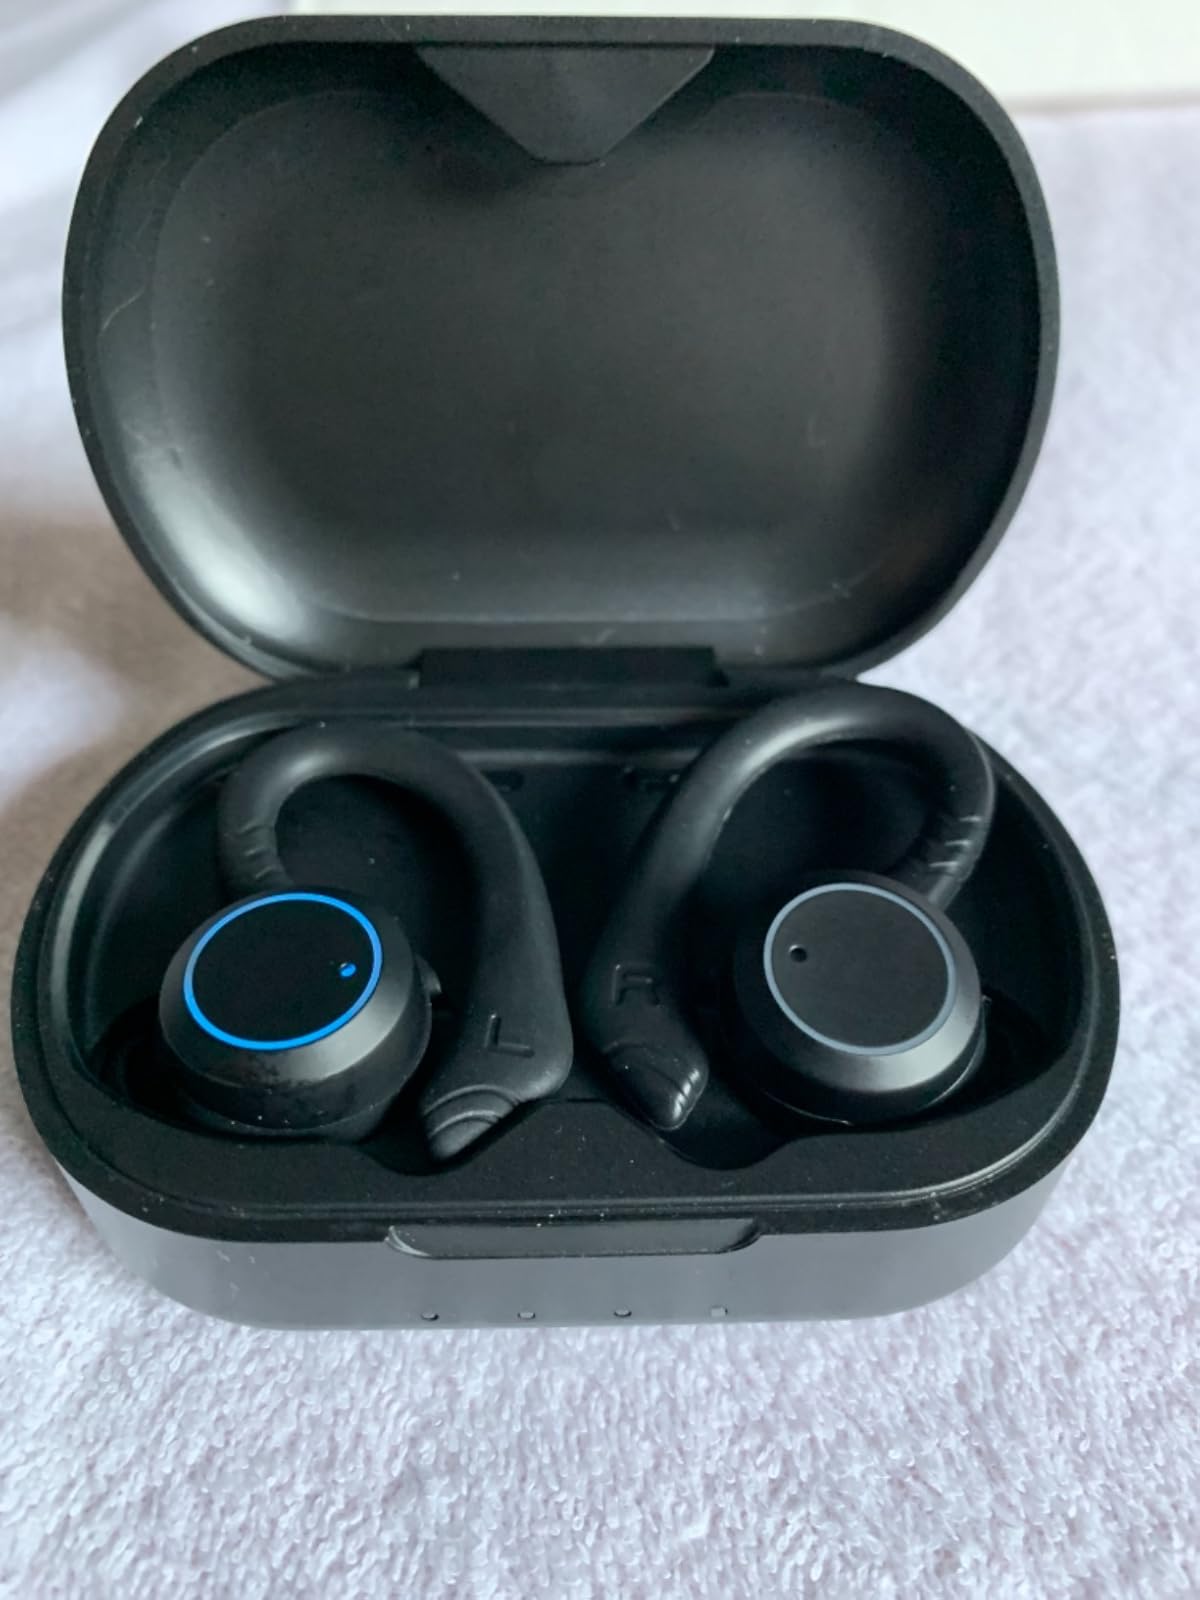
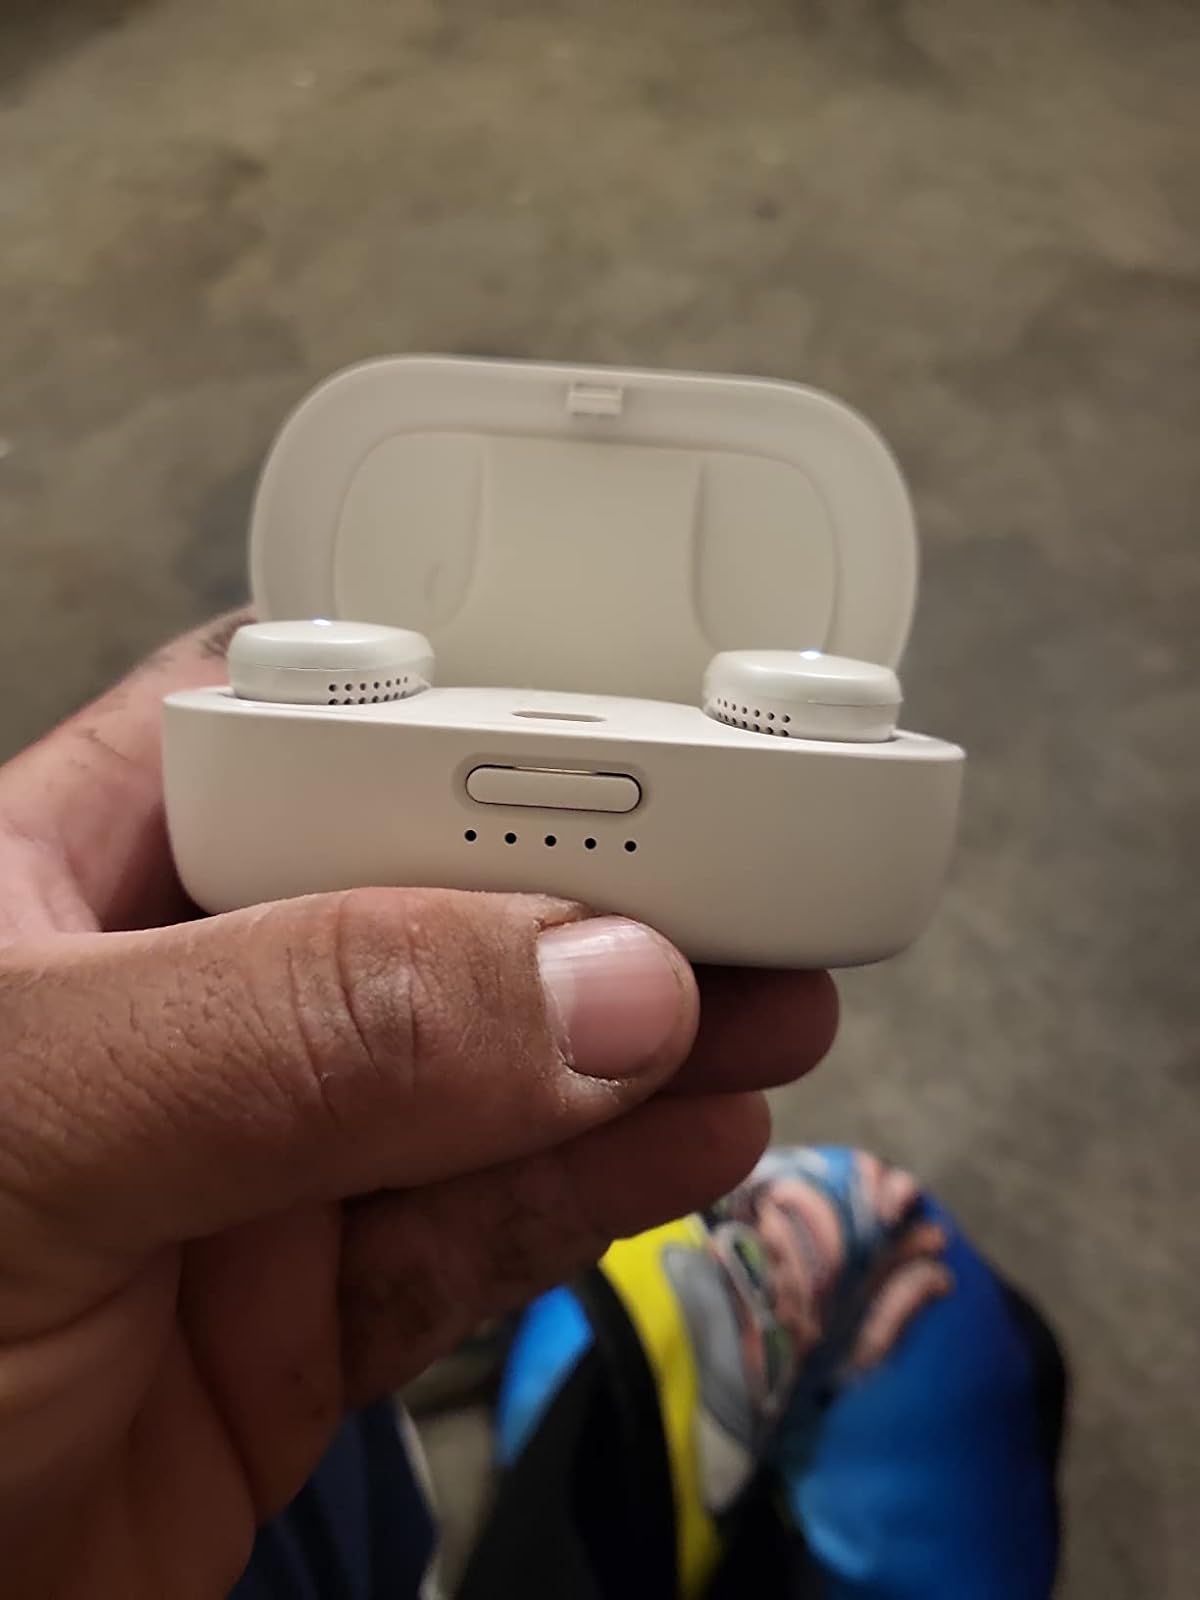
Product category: earbuds
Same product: no